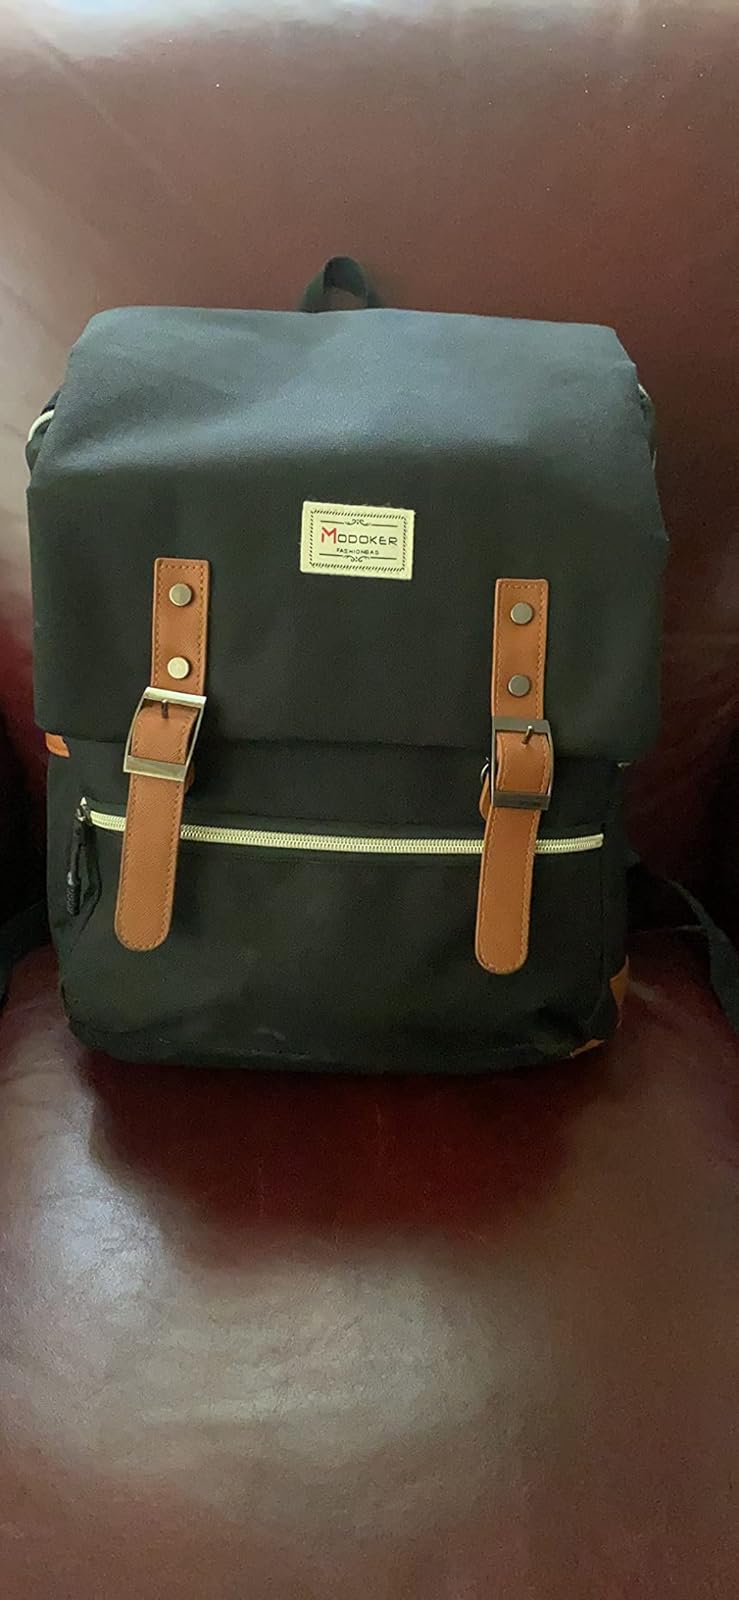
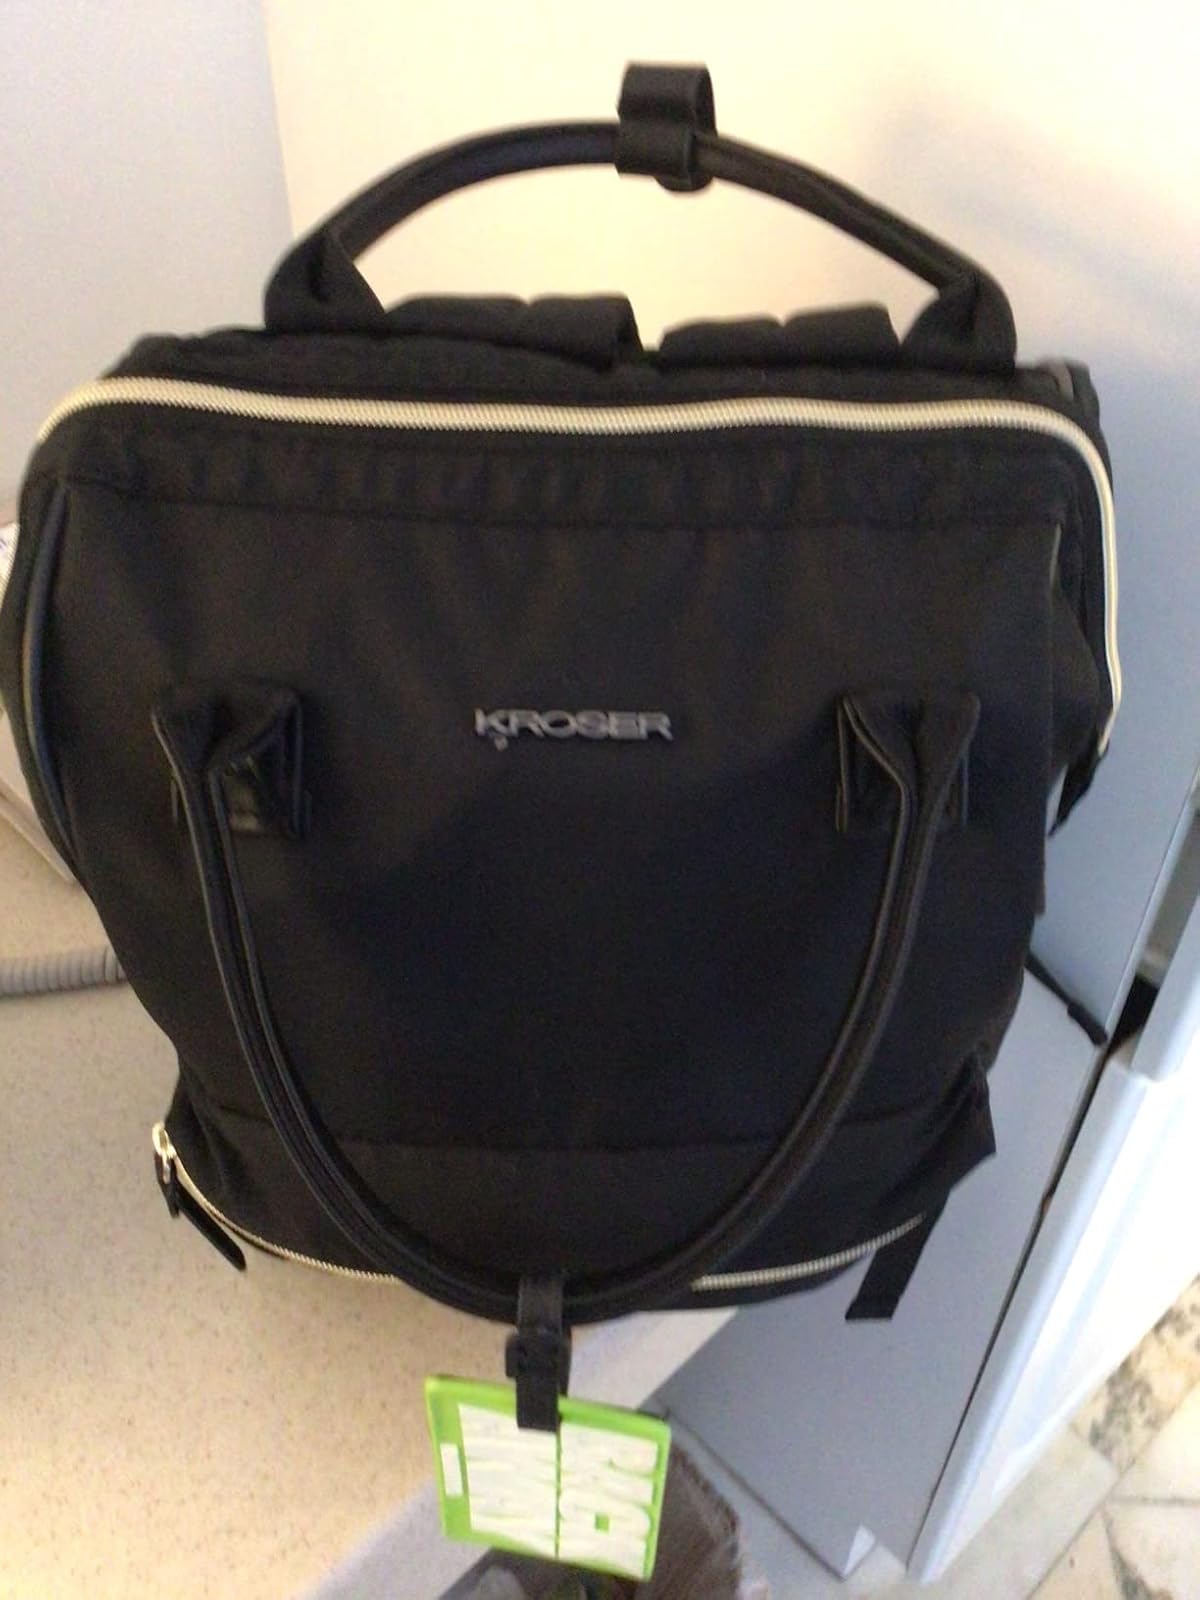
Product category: bag
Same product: no